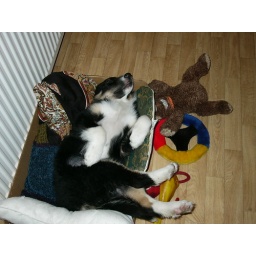
She destroyed her (expensive) furry bed so she slept in this box until I got a new one